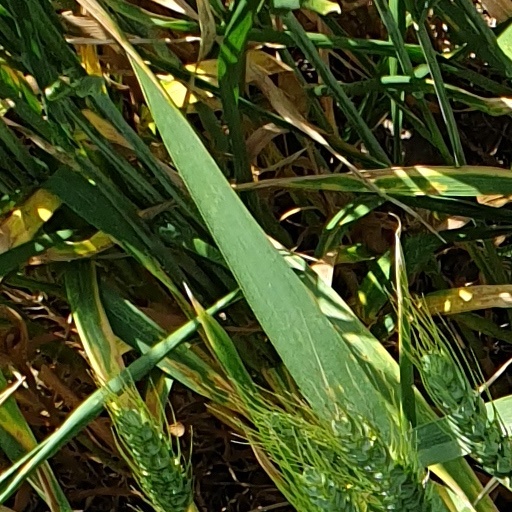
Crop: wheat